Cleveland Street scandal

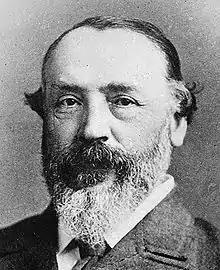
Head and shoulders of a bearded middle-aged gentleman

On the way to the police station, Newlove named Lord Arthur Somerset and Henry FitzRoy, Earl of Euston, as well as a British Army colonel by the name of Jervois, as visitors to Cleveland Street. Somerset was the head of the Prince of Wales's stables. Although Somerset was interviewed by police, no immediate action was taken against him, and the authorities were slow to act on the allegations of Somerset's involvement. A watch was placed on the now-empty house and details of the case shuffled between government departments.